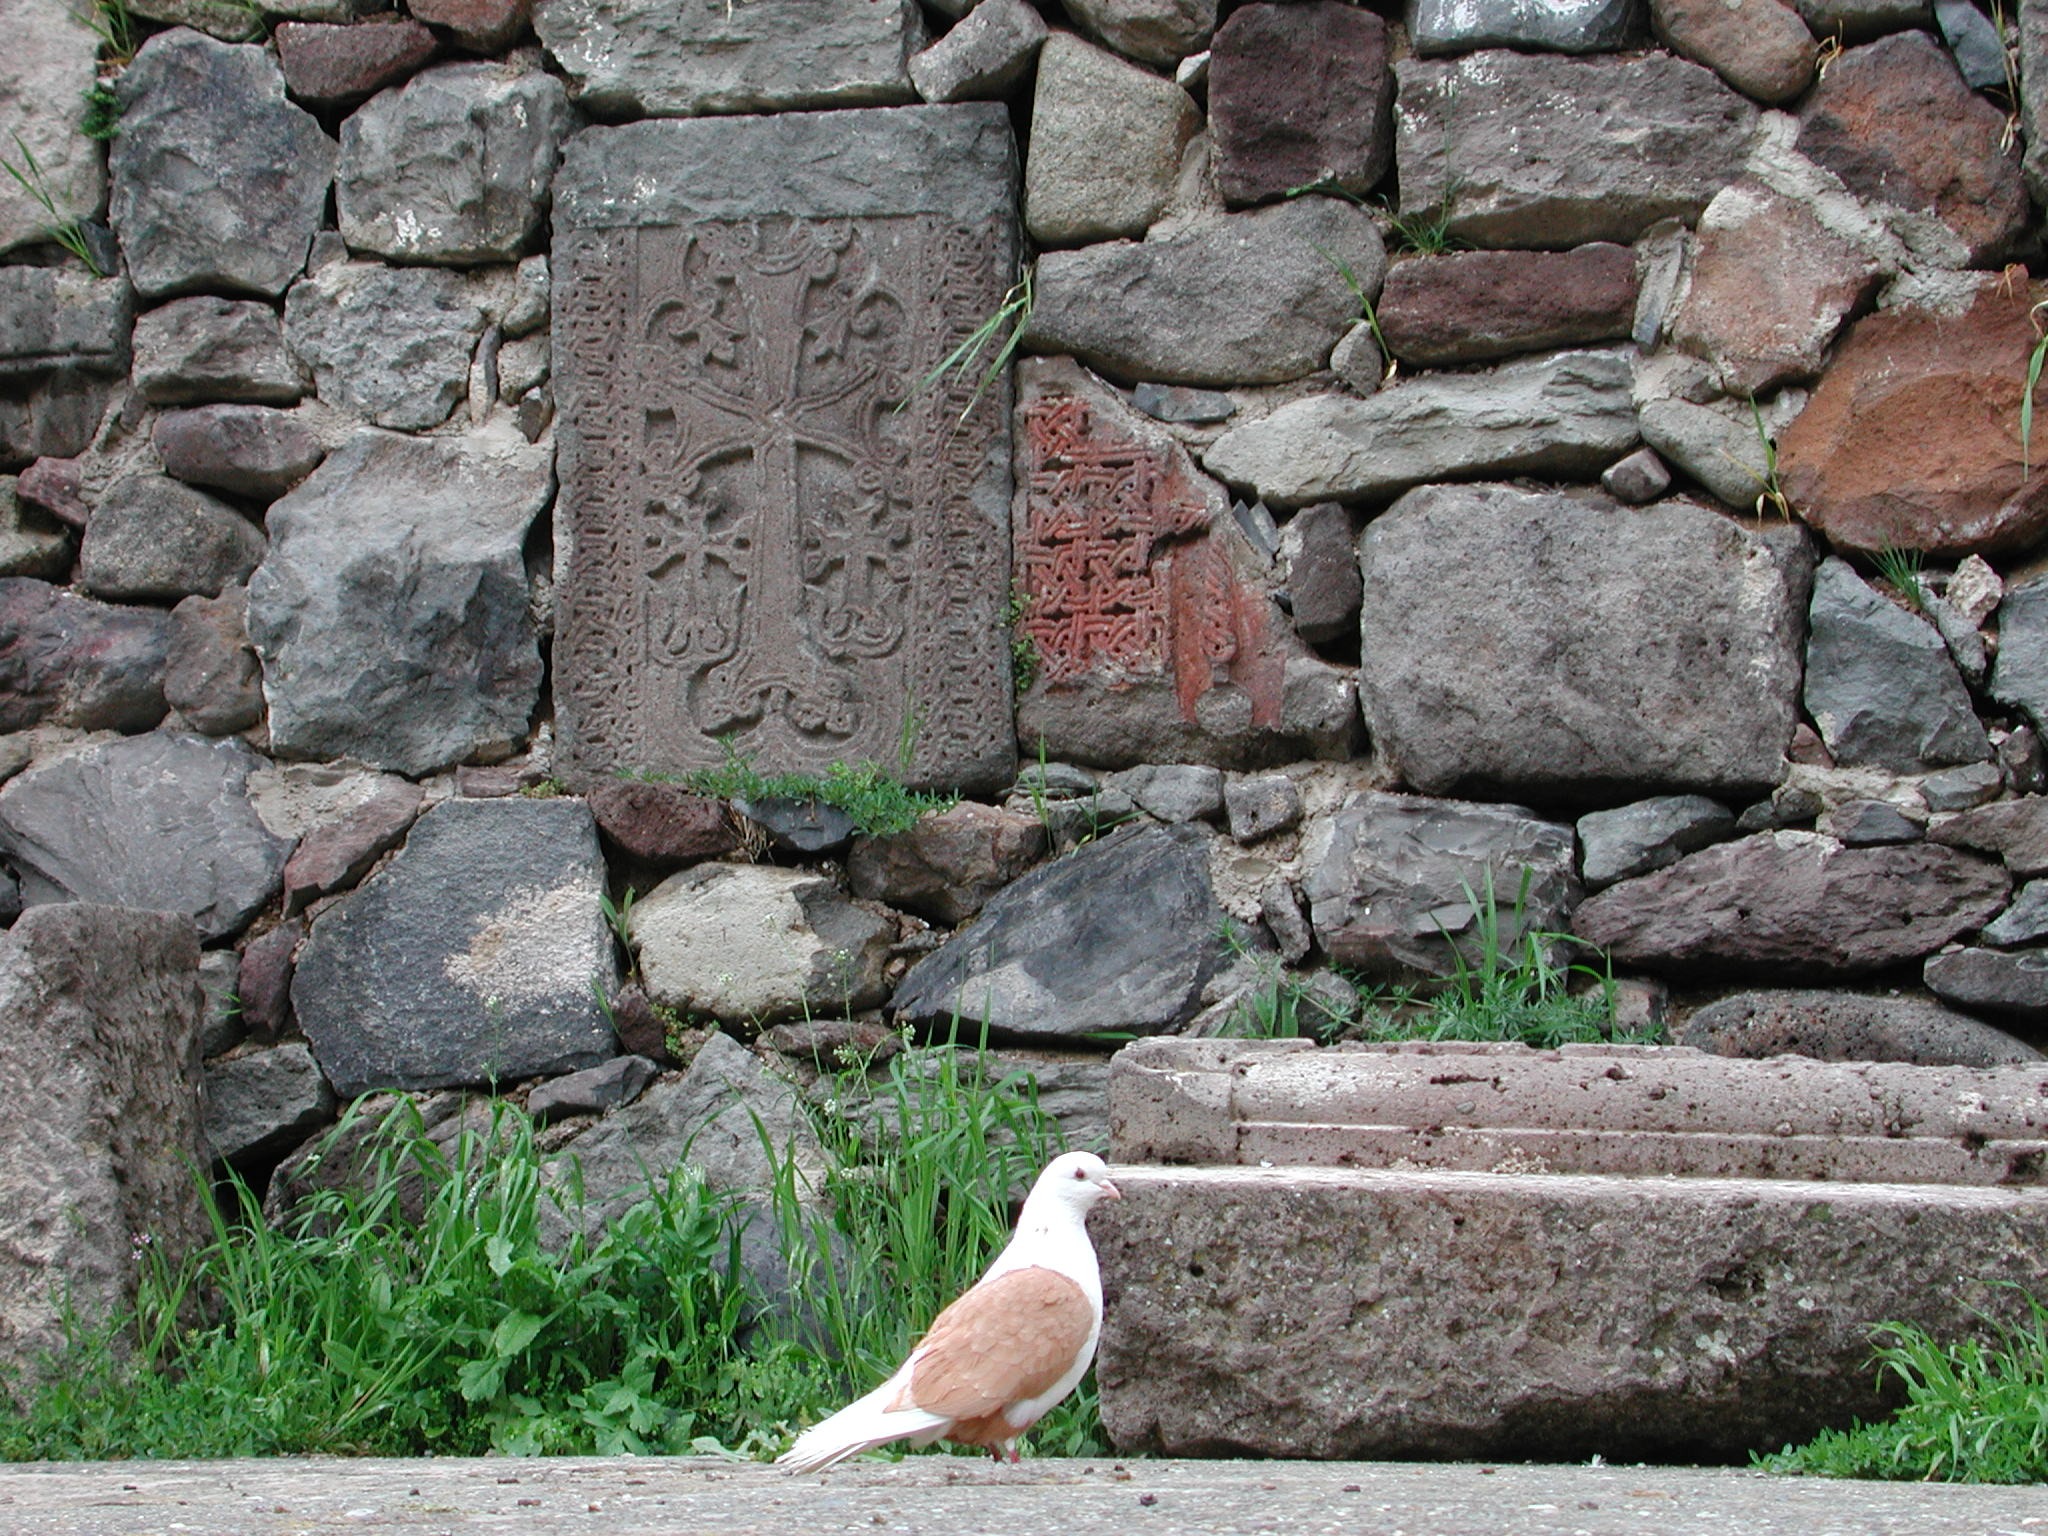
rock, wall, stone wall, brick, material, ruins, dove, armenia, caucasus, stone cross, ancient history, peace dove, katschberg kar